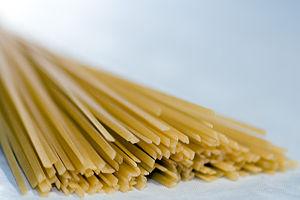
Les pâtes alimentaires se distinguent par leur forme et par leur composition. Elles peuvent être faites exclusivement de farine de blé, mais aussi avec ajout d'œufs, selon les traditions et les régions. Chacune est souvent associée à une préparation en particulier, selon son temps de cuisson, sa consistance, sa capacité à retenir la sauce, et la facilité avec laquelle on peut la manger. La sauce à l'amatriciana, par exemple, ne se mange pas avec des pâtes cheveux d'ange, mais avec des bucatini.
La linguina ou lingue di passero en Italie est une pâte alimentaire traditionnelle de la cuisine italienne, variante des spaghettis, originaire de la cuisine ligure de la région de Ligurie en Italie.